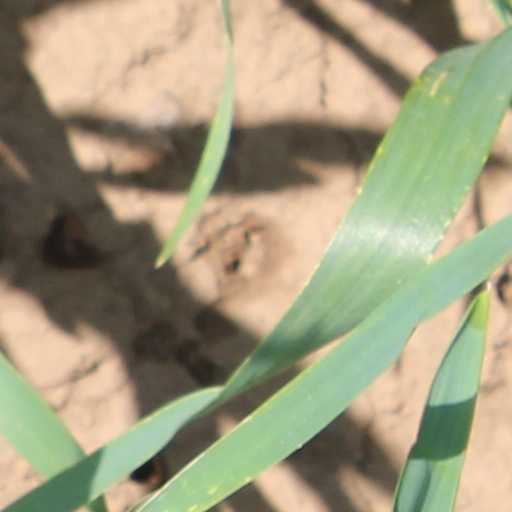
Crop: wheat